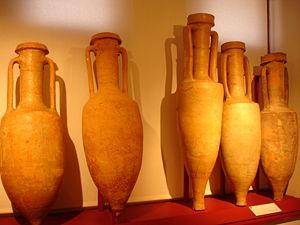
France, Toulouse, Musée Saint-Raymond, àdroite trois amphores de type Dressel 1B trouvés dans un puit funéraire à Vieille-Toulouse datant de la fin du IIe siècle avant J.C. et deux amphores de type Dressel 1A
Tolosa est le nom de la métropole du peuple des Volques Tectosages, fondée vers le IIIᵉ siècle av. J.-C., devenue colonie romaine après la conquête de la Narbonnaise à la fin du IIᵉ siècle av. J.-C.. Plusieurs sites sont occupés par les populations tectosages dans la boucle de la Garonne, mais il semble que ce soit le site de Vieille-Toulouse qui soit le plus important. Vers 10 av. J.-C., les Romains déplacent cependant les populations dans la plaine, sur le site de l'actuel centre-ville de Toulouse.
Le Pro Fonteio est une plaidoirie prononcée en 69 av. J.-C. par Cicéron en défense de M. Fonteius, ancien propréteur de la Gaule Narbonnaise, que plusieurs peuples gaulois accusent de concussion et d'abus de pouvoir.
Le gaillac est un vin français d'appellation d'origine contrôlée du vignoble du Sud-Ouest de la France.
Le coteaux-du-littoral-audois, appelé vin de pays des coteaux du littoral audois jusqu'en 2009, est un vin français d'indication géographique protégée de zone du vignoble du Languedoc-Roussillon, produit près de la ville de Narbonne, dans l'Aude.
Le fitou est un vin rouge d'appellation d'origine contrôlée produit sur une petite partie au sud du massif des Corbières, dans l'Aude. Sur ce même terroir les viticulteurs ont également le droit d'élaborer, avec des cépages différents, les vins doux naturels rivesaltes et muscat de Rivesaltes.